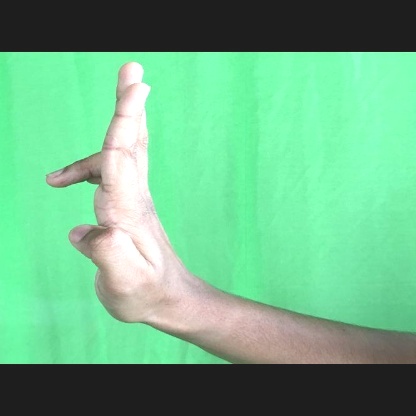
Mudra: Ardhapathaka